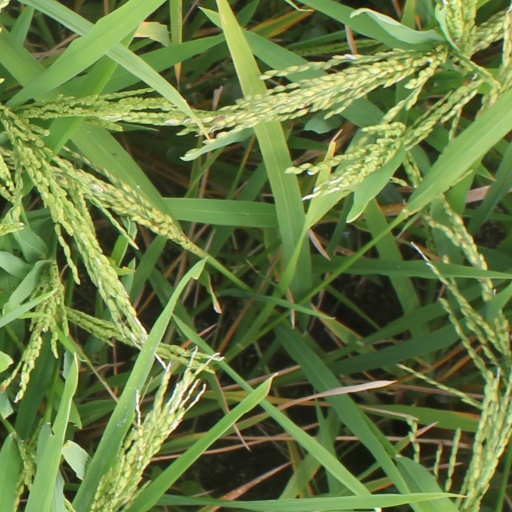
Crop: rice